Adhe Neram Adhe Idam

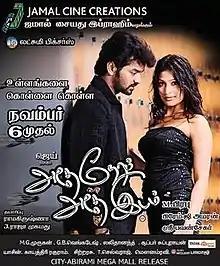
Theatrical release poster

Adhe Neram Adhe Idam is a 2009 Indian Tamil-language romance film written and directed by M. Prabhu and produced by Rama Krishnan. The film stars Jai and Vijayalakshmi, while Rahul Madhav, Nizhalgal Ravi, and Lollu Sabha Jeeva play supporting roles. The music was composed by Premji Amaren with editing by G. B. Venkatesh and cinematography by Sri Pawan Sekhar. The film was released on 6 November 2009.